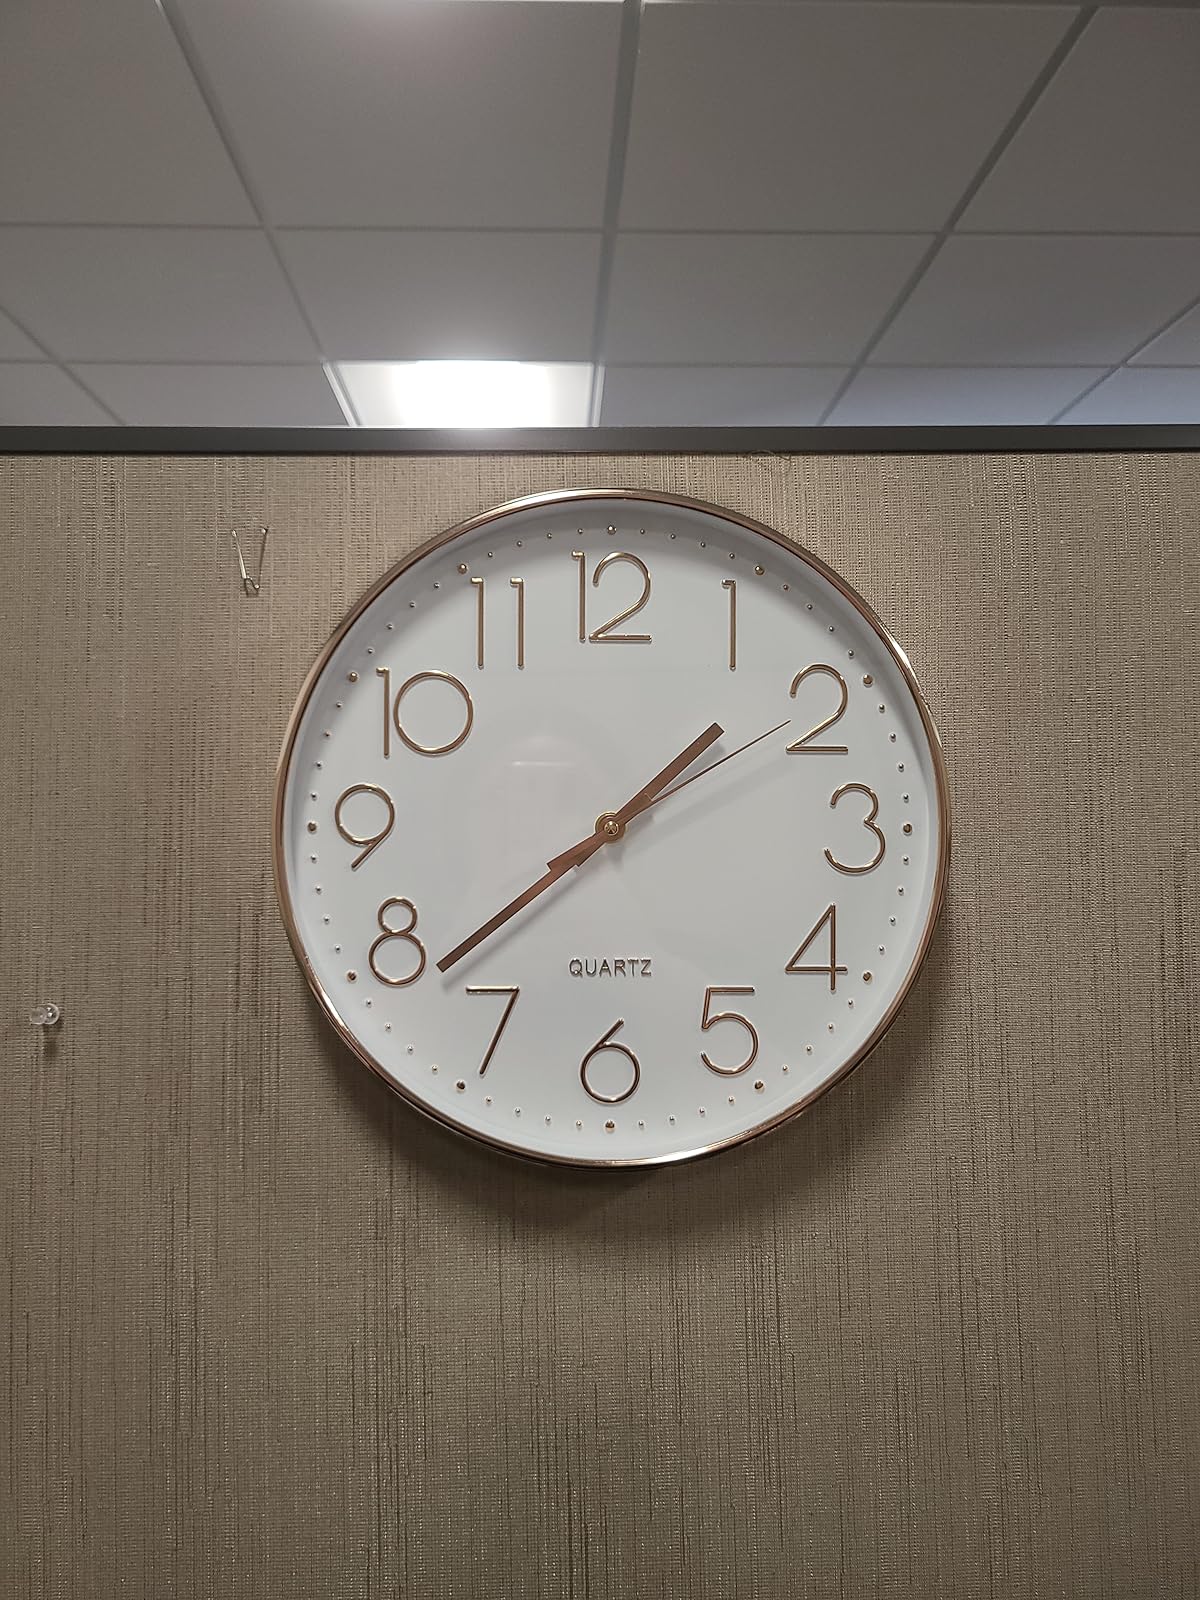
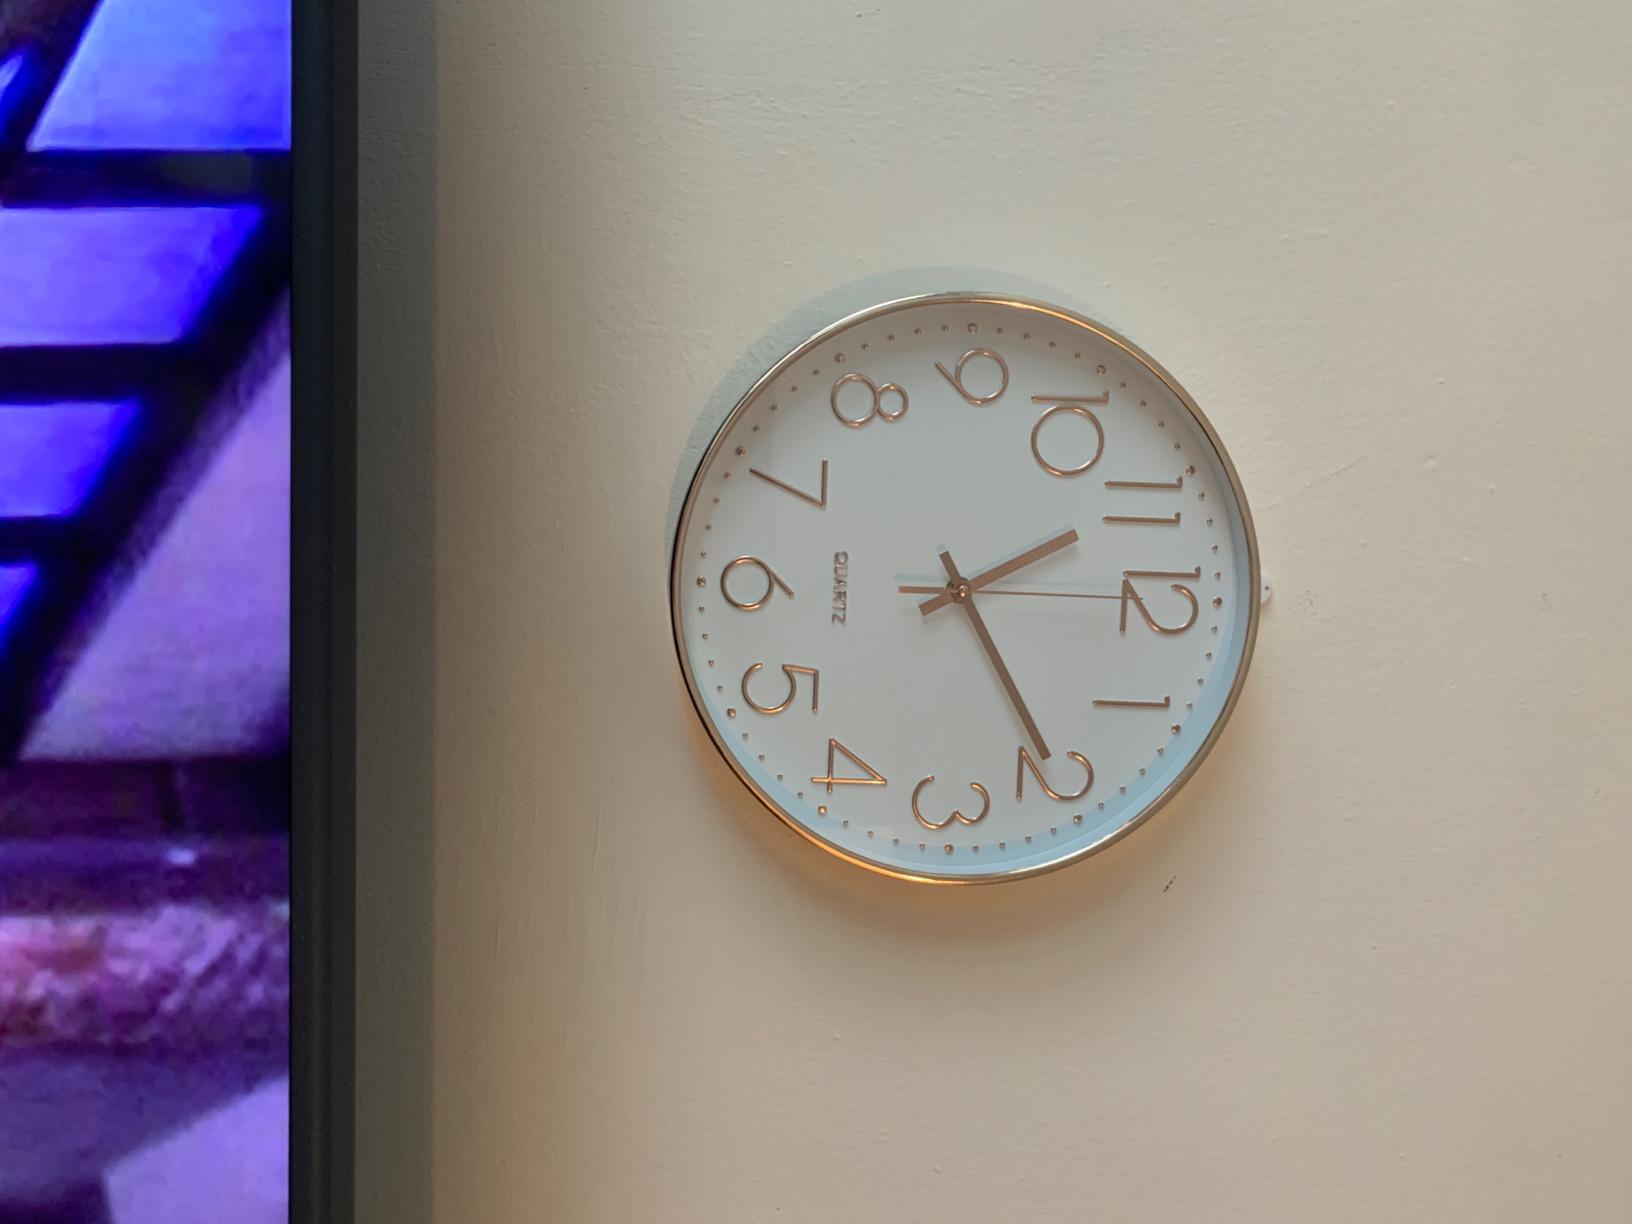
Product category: clock
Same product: yes